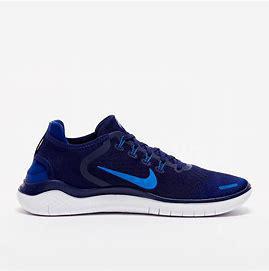
Brand: Nike
Model: Free RN 2018